Olympic–Wallowa lineament

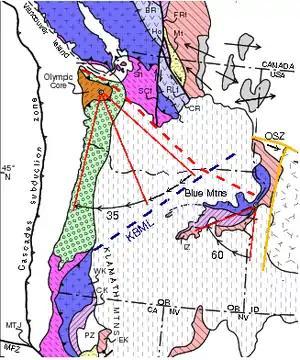
Rotation of Coast Range (light green) and Blue Mountains shown by red lines. (Authorities differ on amount and location of poles; see text.) Dashed red line is OWL; dashed blue line is KBML; intersection is approximate location of Wallula Gap. Original map courtesy of William R. Dickinson.

The interesting thing is: backing out this rotation restores the Coast Range to an earlier position nearly juxtaposed against the OWL. argues that the Coast Range (believed to be seamounts that had previously accreted to the continent) were rifted away from the continent starting about 50 Ma ago (mid-Eocene). This interpretation implies a "back arc" of magmatism, probably fed by a subduction zone, and possibly implicated with the intrusion of various plutons in the North Cascades around 50 Ma. Curiously, this is just when the Kula–Farallon spreading ridge passed under the OWL (discussed below). found a spurt of rapid rotation around 45 Ma ago. This may be when this block was impinged by the Sierra Nevada block of California; note that around 40 Ma ago there was a change in the direction of the Pacific Plate (possibly due to collision with another plate). (The cause and nature of the rifting does not seem to have been worked out yet. Certain complications in the subduction of the Kula and Farallon plates may have been involved.)